Battle of Nirim

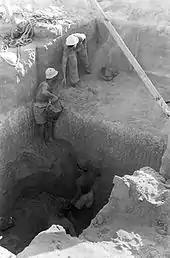
Members of Nirim digging underground positions

The Israeli defenders were all members of Nirim itself, 39–45 in number, 12 of them women. They were subordinate to the Negev Brigade's 8th Battalion, commanded by Haim Bar-Lev. The village was fenced and mined; its members had a total of 34 rifles and submachine guns, two light machine guns and one 52 mm (2") mortar. Avraham Adan, then a commander of a mobile company in the Negev Brigade's 8th Battalion, wrote that the defenders were well-trained and conditioned, even by Palmach standards.